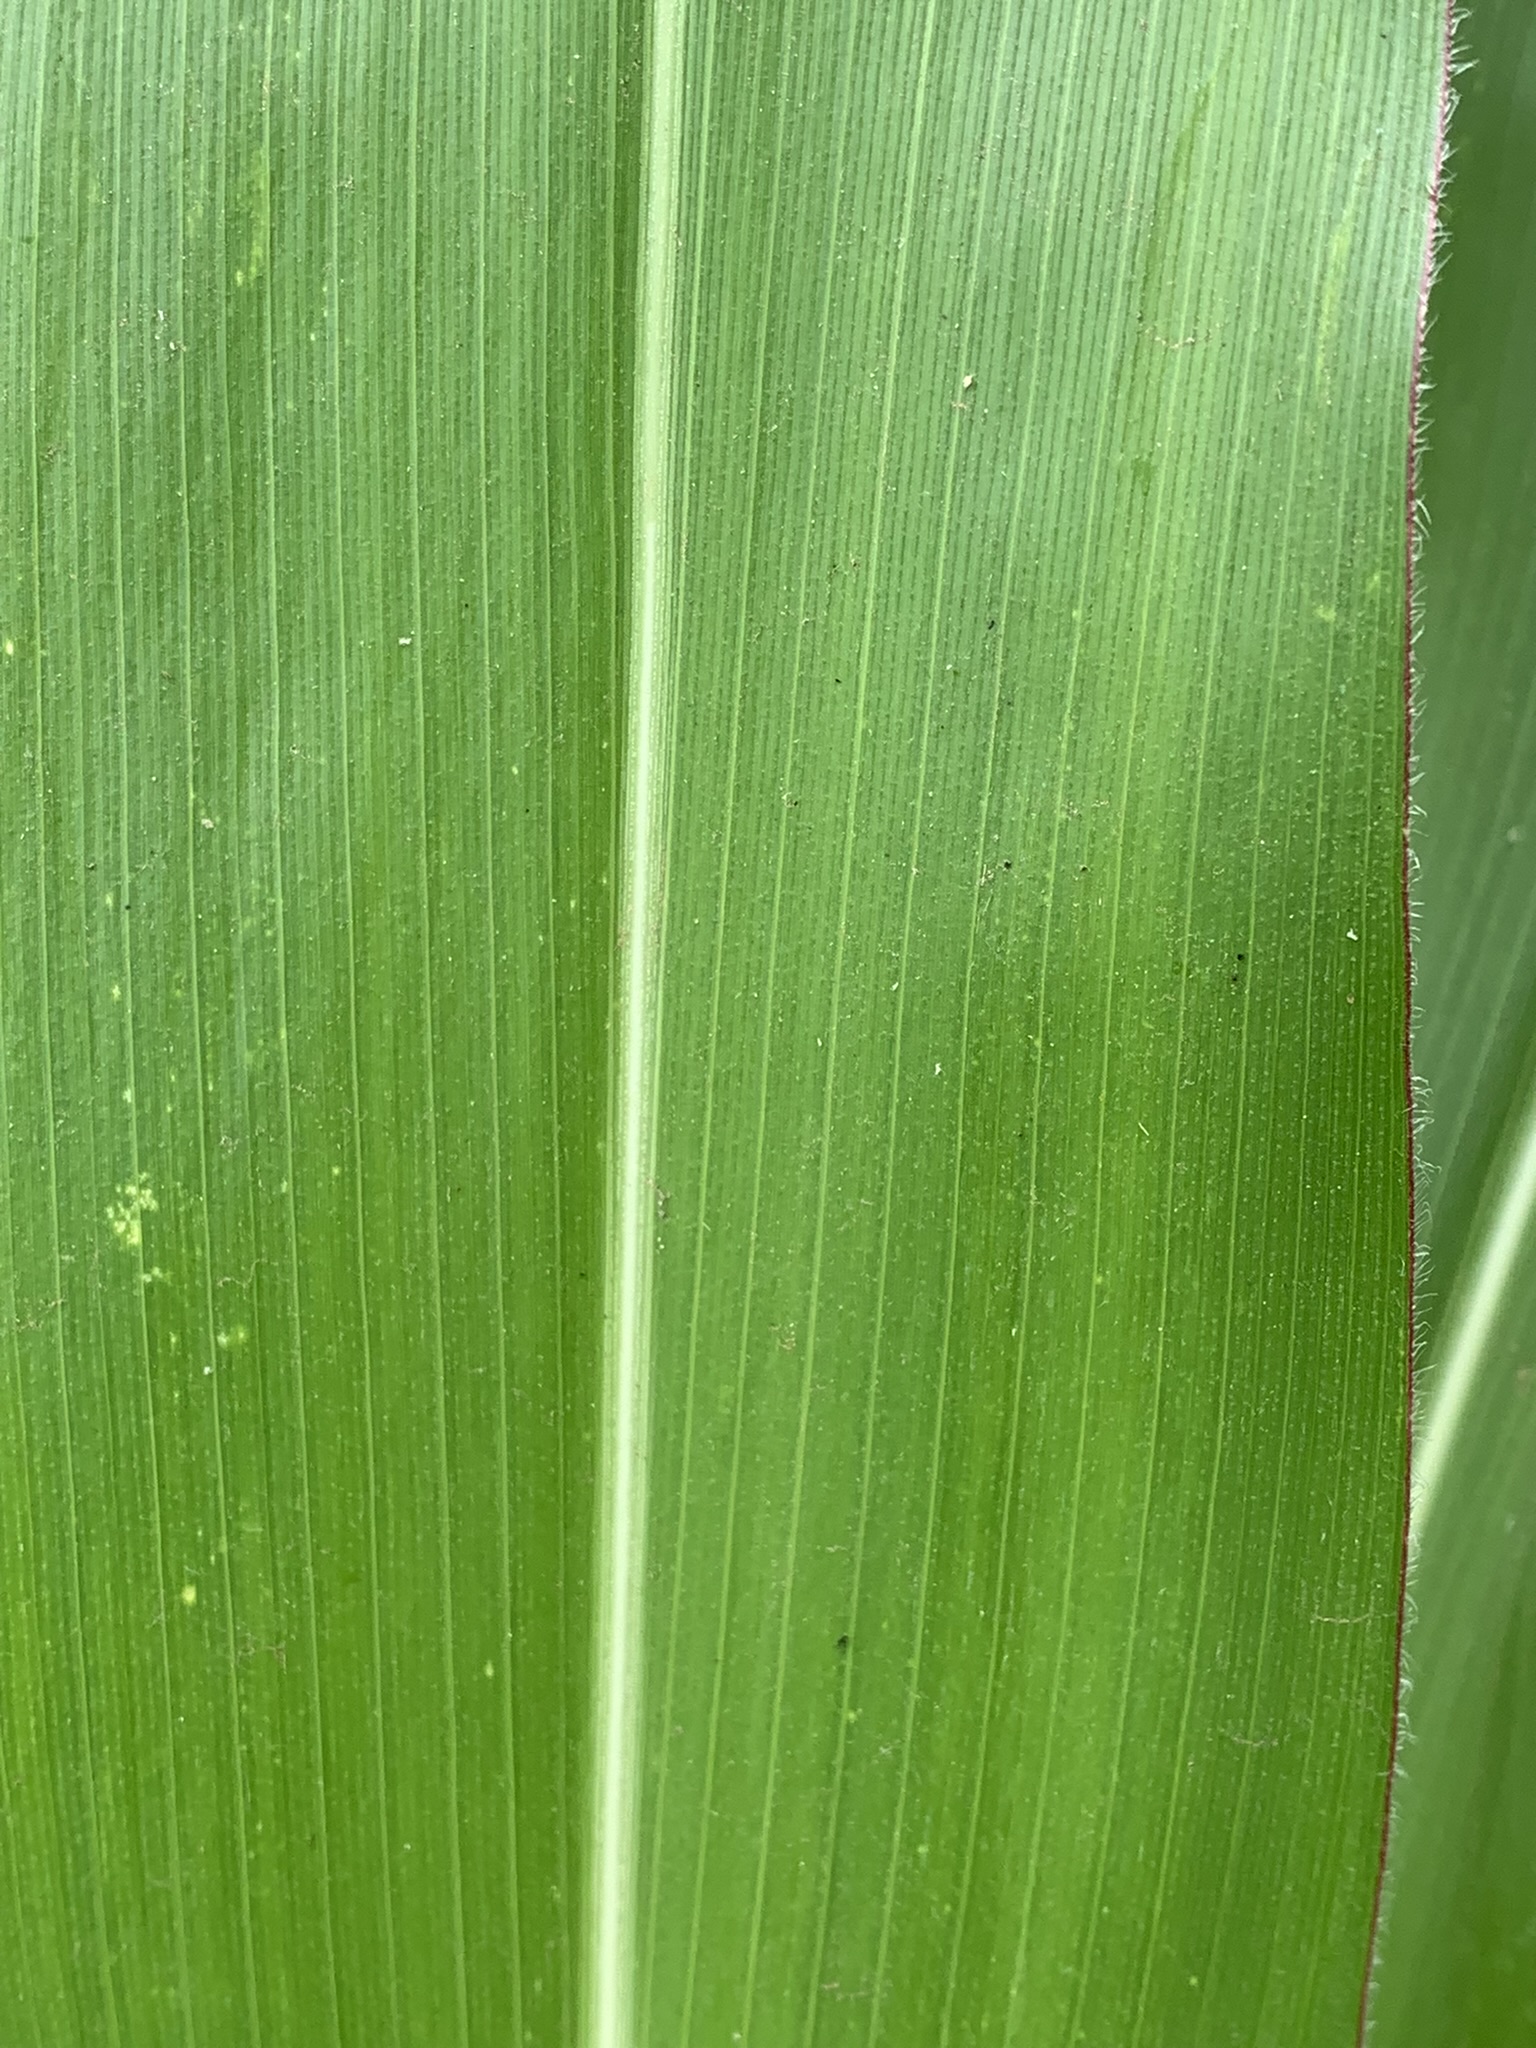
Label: Healthy